1970 in the Vietnam War

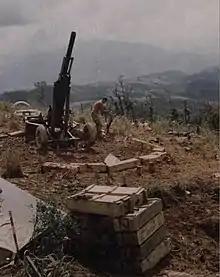
U.S. artillery at Mai Loc Camp

A Gallup poll showed that 48% of Americans approved of Nixon's Vietnam policy while 41% disapproved.